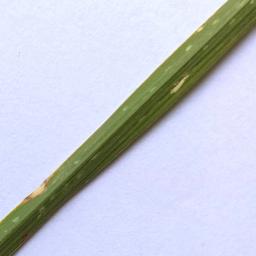
Label: Rice___Leaf_Blast